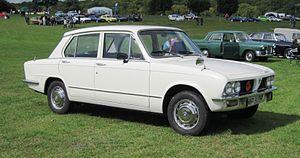
Triumph 1500 TC The Triumph 1500, like the Triumph 1300 which it replaced, was introduced as front wheel drive car. By the time the Triumph 1500TC (this car) was produced, however, drive had switched to the rear wheels which the manufacturer's cost accountants deemed cheaper.